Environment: lab
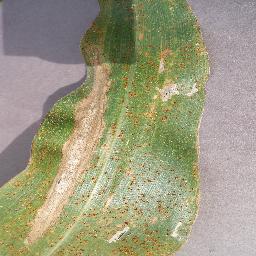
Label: northern_corn_leaf_blight